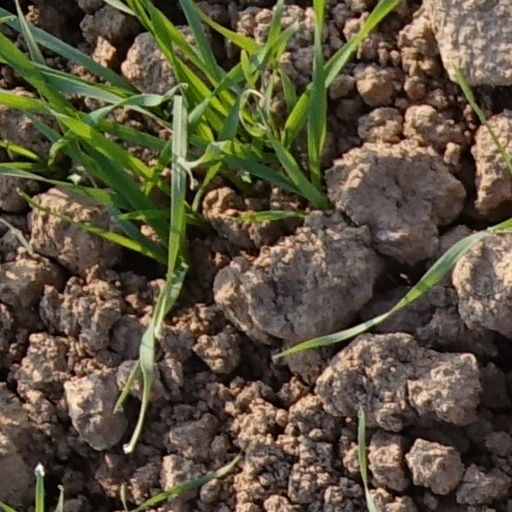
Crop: wheat